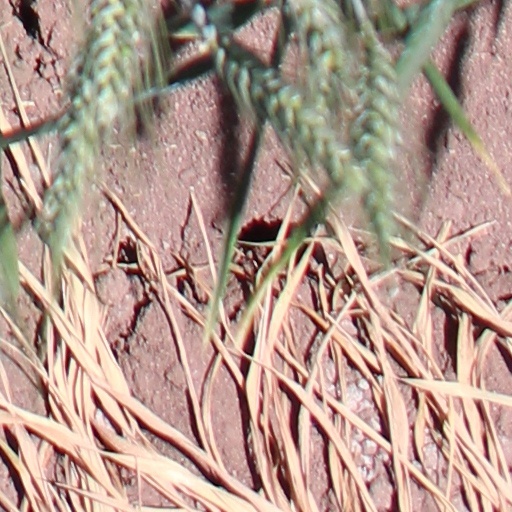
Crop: wheat